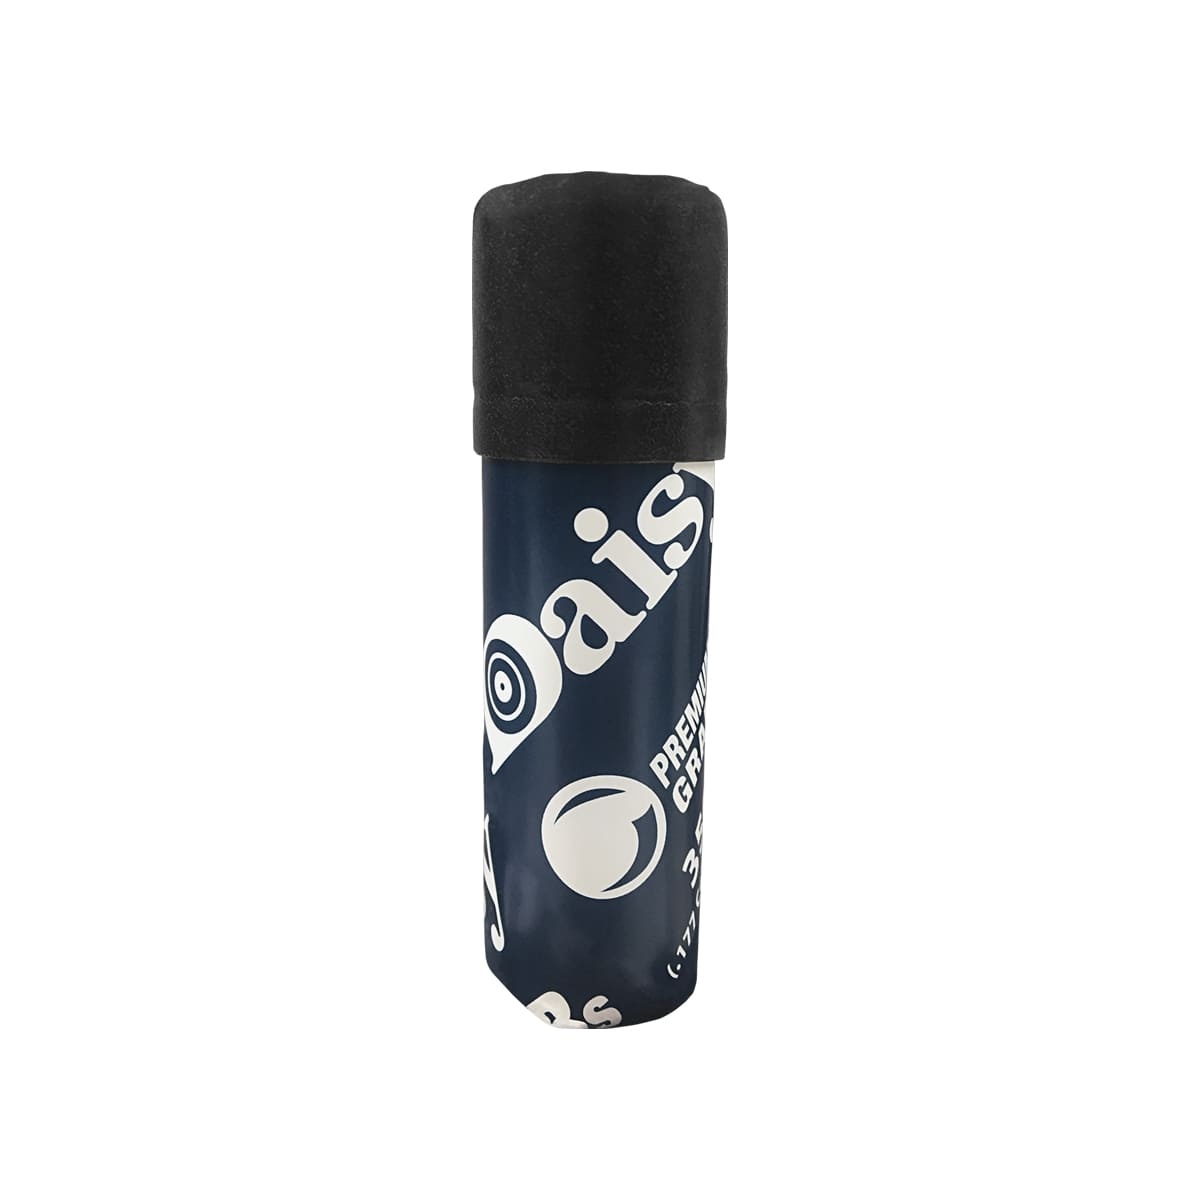
Daisy 350-Count Precisionmax Bb Tube
Daisy BB Tube – it’s the way BB gun ammo is supposed to be.
Brand: DAISY OUTDOOR PRODUCTS
Category: Sporting Goods > Outdoor Recreation > Hunting & Shooting > BB Guns & Accessories > BBs